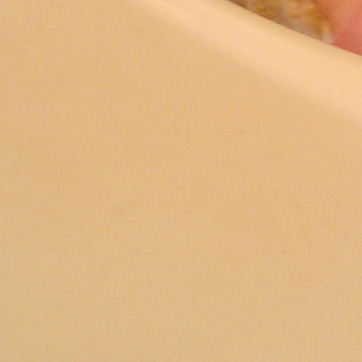
Material: plastic